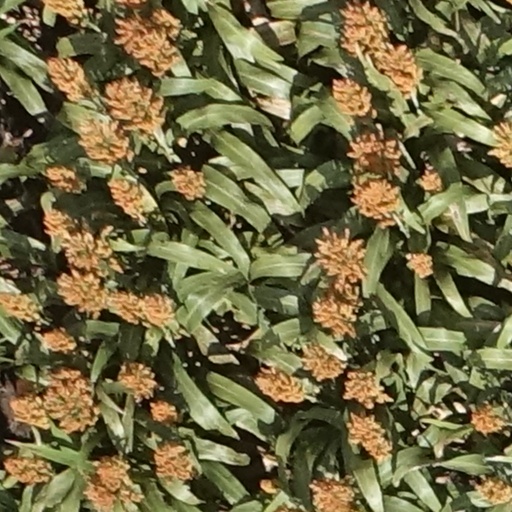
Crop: sorghum